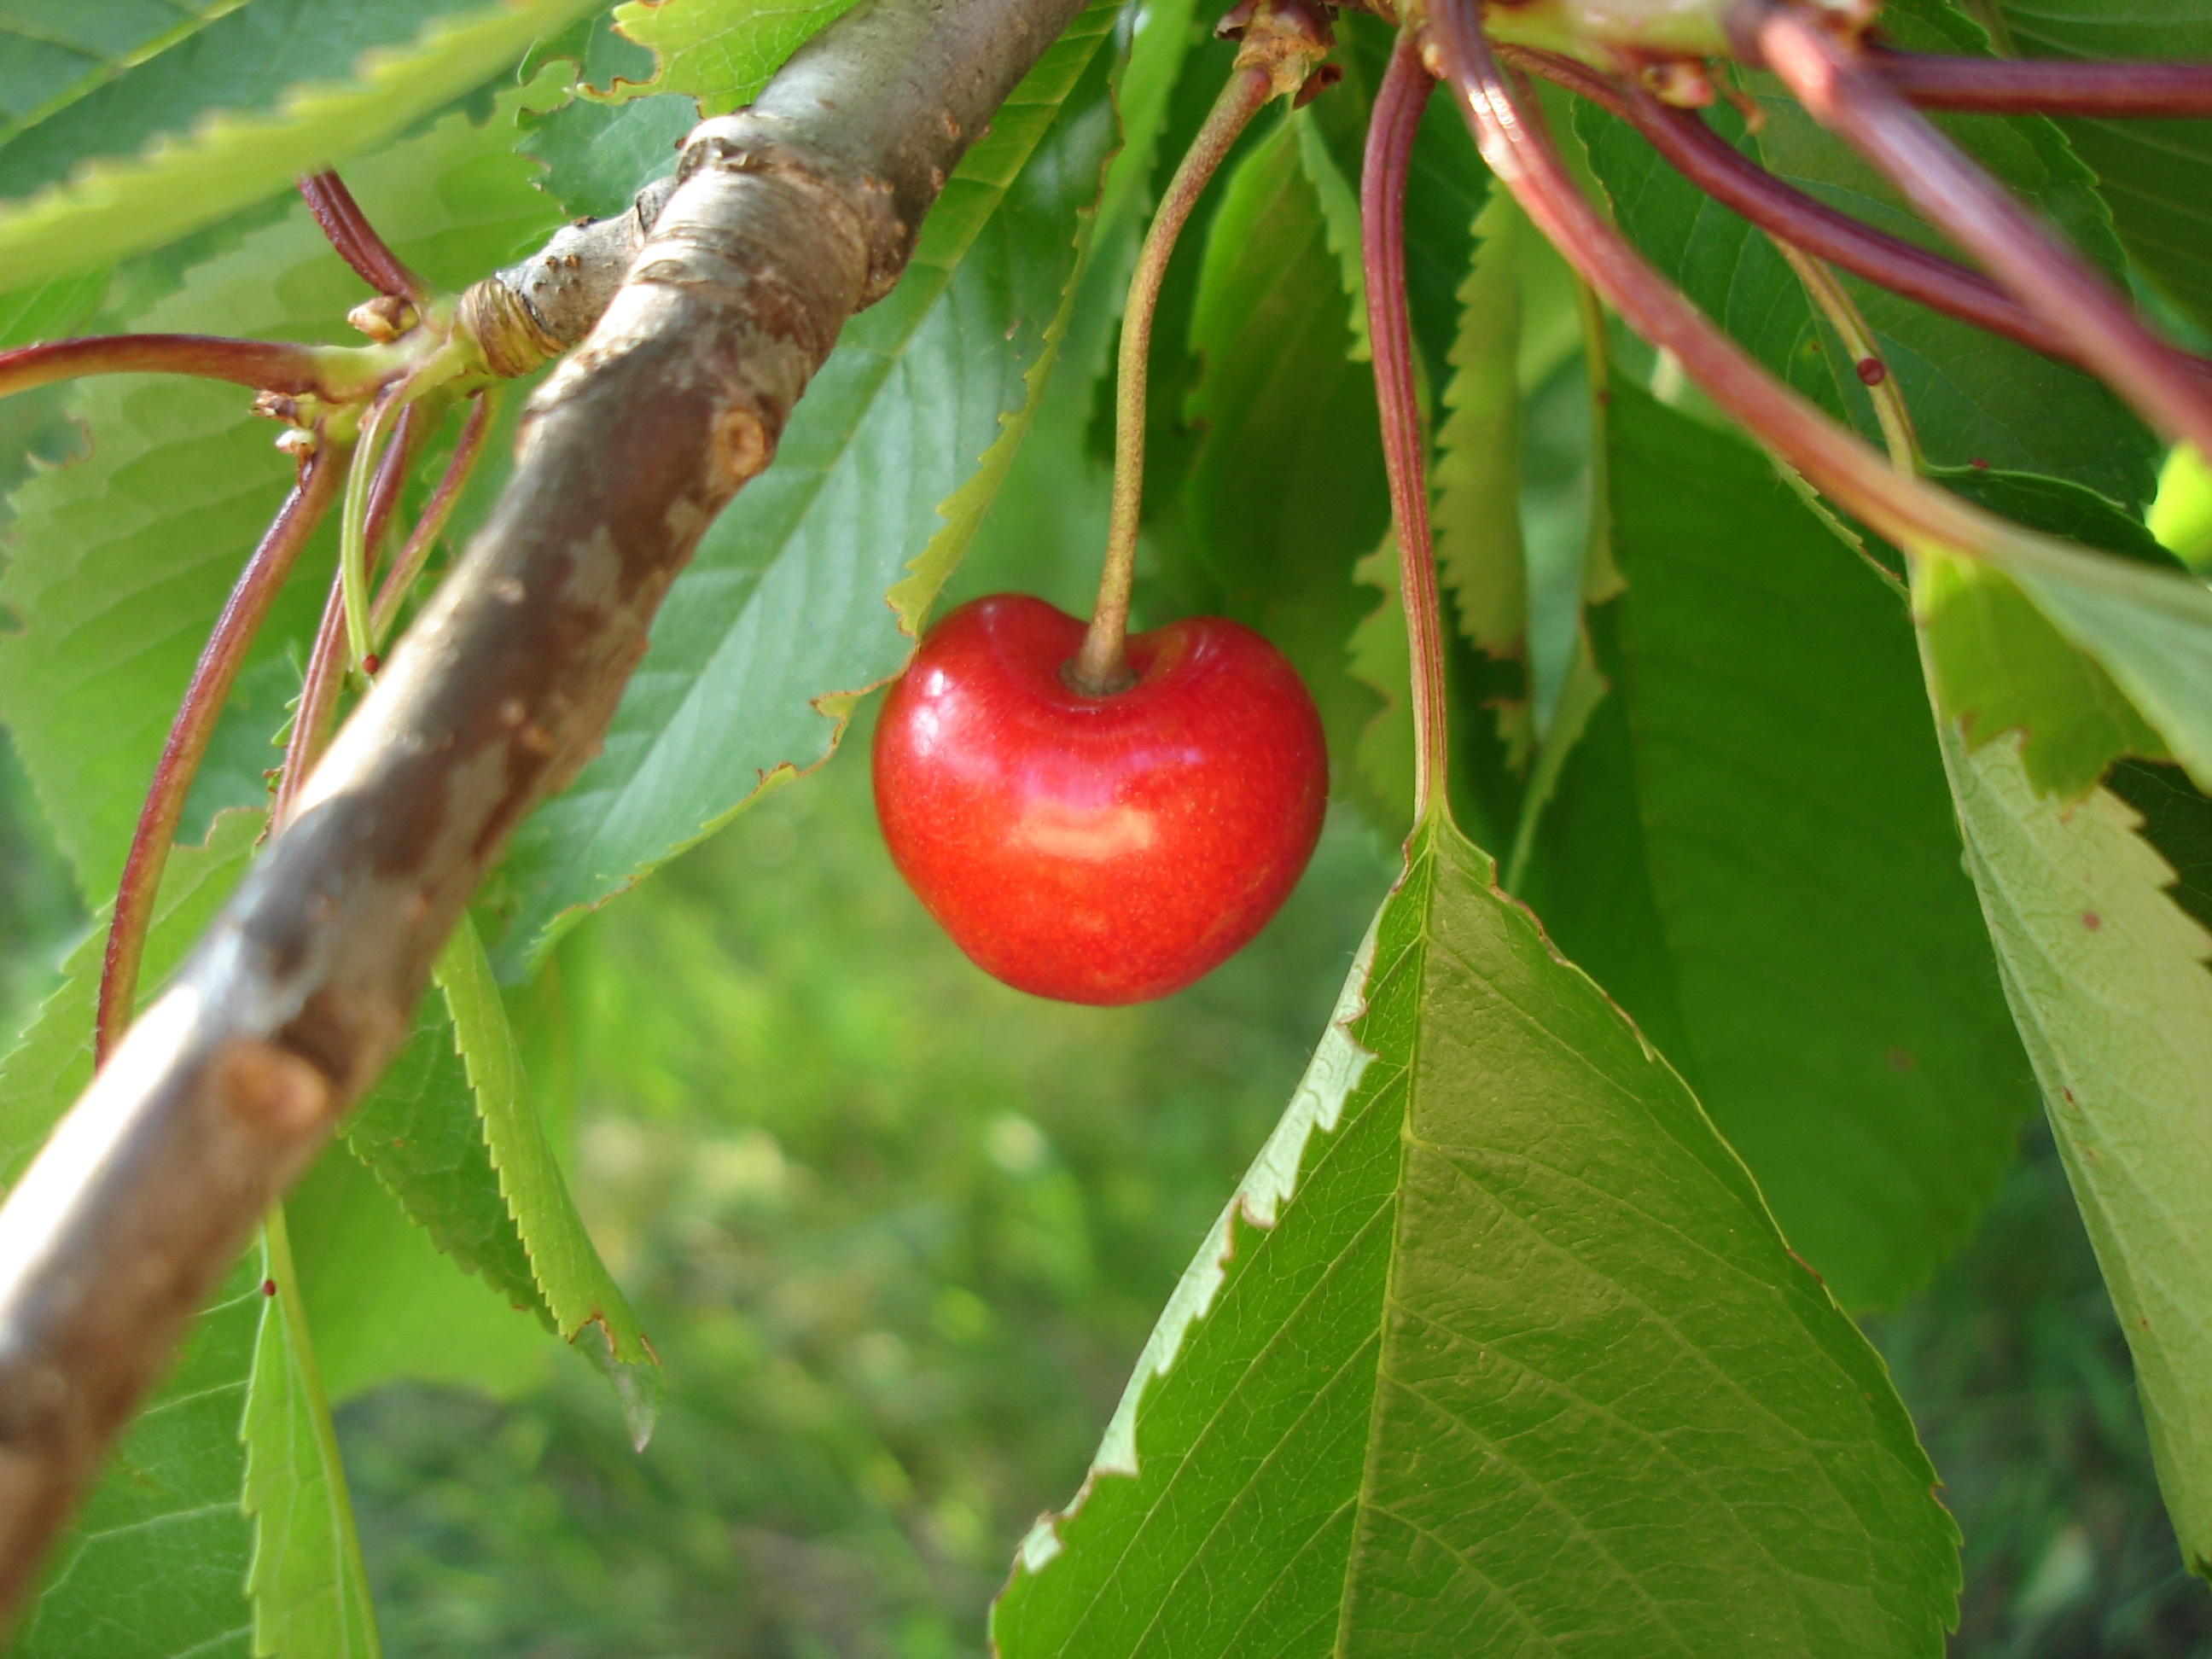
tree, branch, plant, fruit, flower, food, produce, shrub, cherry, flowering plant, rose family, acerola, malpighia, land plant, rose order